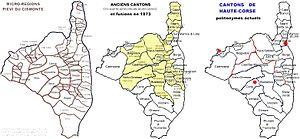
Cantons de Haute Corse origines. Cantons électoraux actuels, avec les anciens cantons et les micro-régions (pievi) auxquels ils correspondent. Corsu: Ghjure eleturali, cu i cantoni di nanzu, è cu e pievi
Cet article présente la liste des cantons du département de la Haute-Corse. De 30 cantons à la création du département en 1976, le nombre est réduit à 15 lors du redécoupage cantonal de 2014.